Decorah Bald Eagles

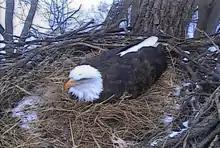
Mom sits in N2 keeping her first egg warm in dangerously frigid temperatures; February 24, 2014.

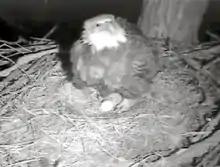
Infrared lighting shows N2's deep 'nest bowl' and D18, the first of three eggs laid in 2014.

The Decorah Eagles are not given names in order to prevent viewers from regarding them as pets. According to the Raptor Resource Project, "traditional names can create an undue tendency to anthropomorphize. While the human emotion that may be attached to the eaglets is understandable, an alpha-numeric system for referencing them may help us distance ourselves to observe the wonder of wildlife and nature at work". In 2011 the eaglets were simply called E1, E2 and E3. After the 2011 season, a new system was designed as a way to keep track of the couple's entire progeny. The eaglets are now designated by serial numbers: D (for their region, Decorah) and a number based on the order they are born, beginning with the couple's first hatch. Thus, the 2012 clutch became known as D12, D13 and D14.